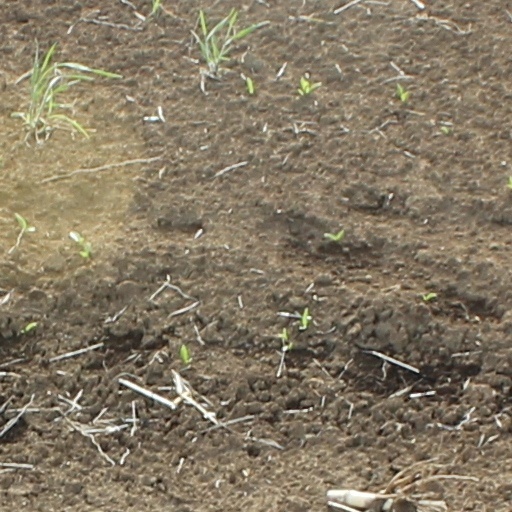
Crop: wheat